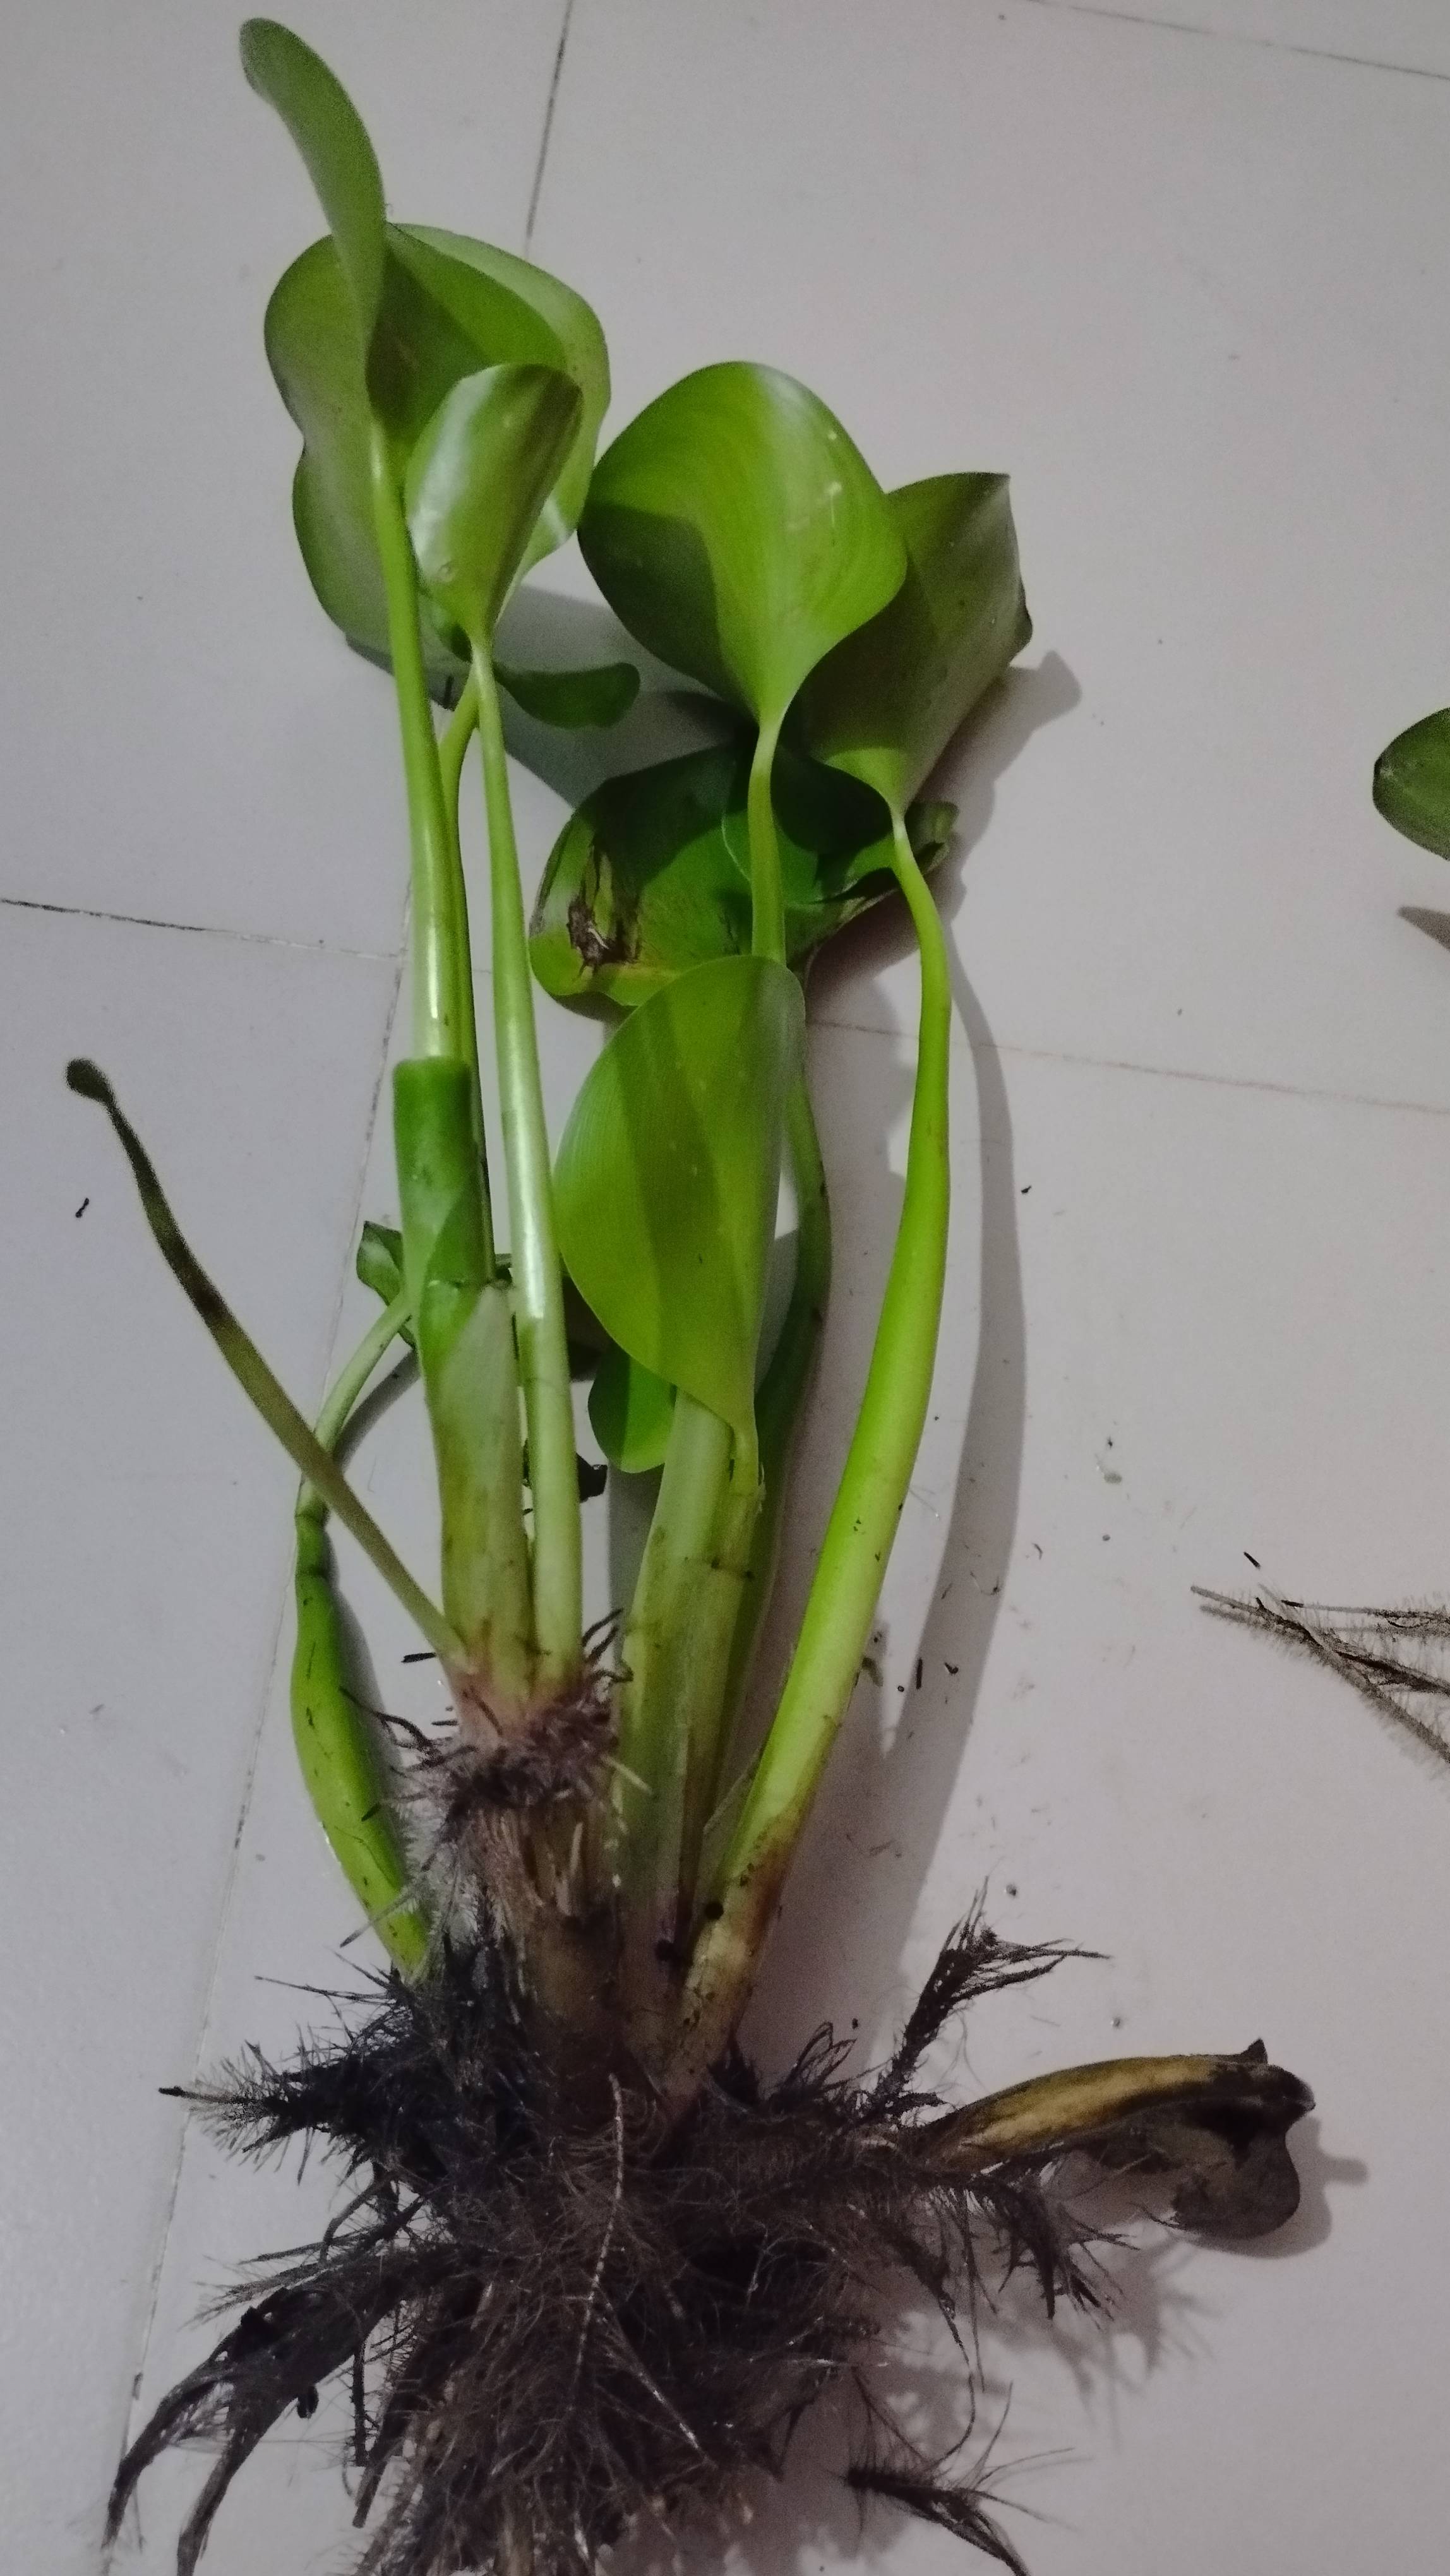
Species: Common Water Hyacinth (Eichornia crassipes)